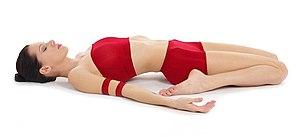
Liste des postures les plus communes du Haṭhayoga.